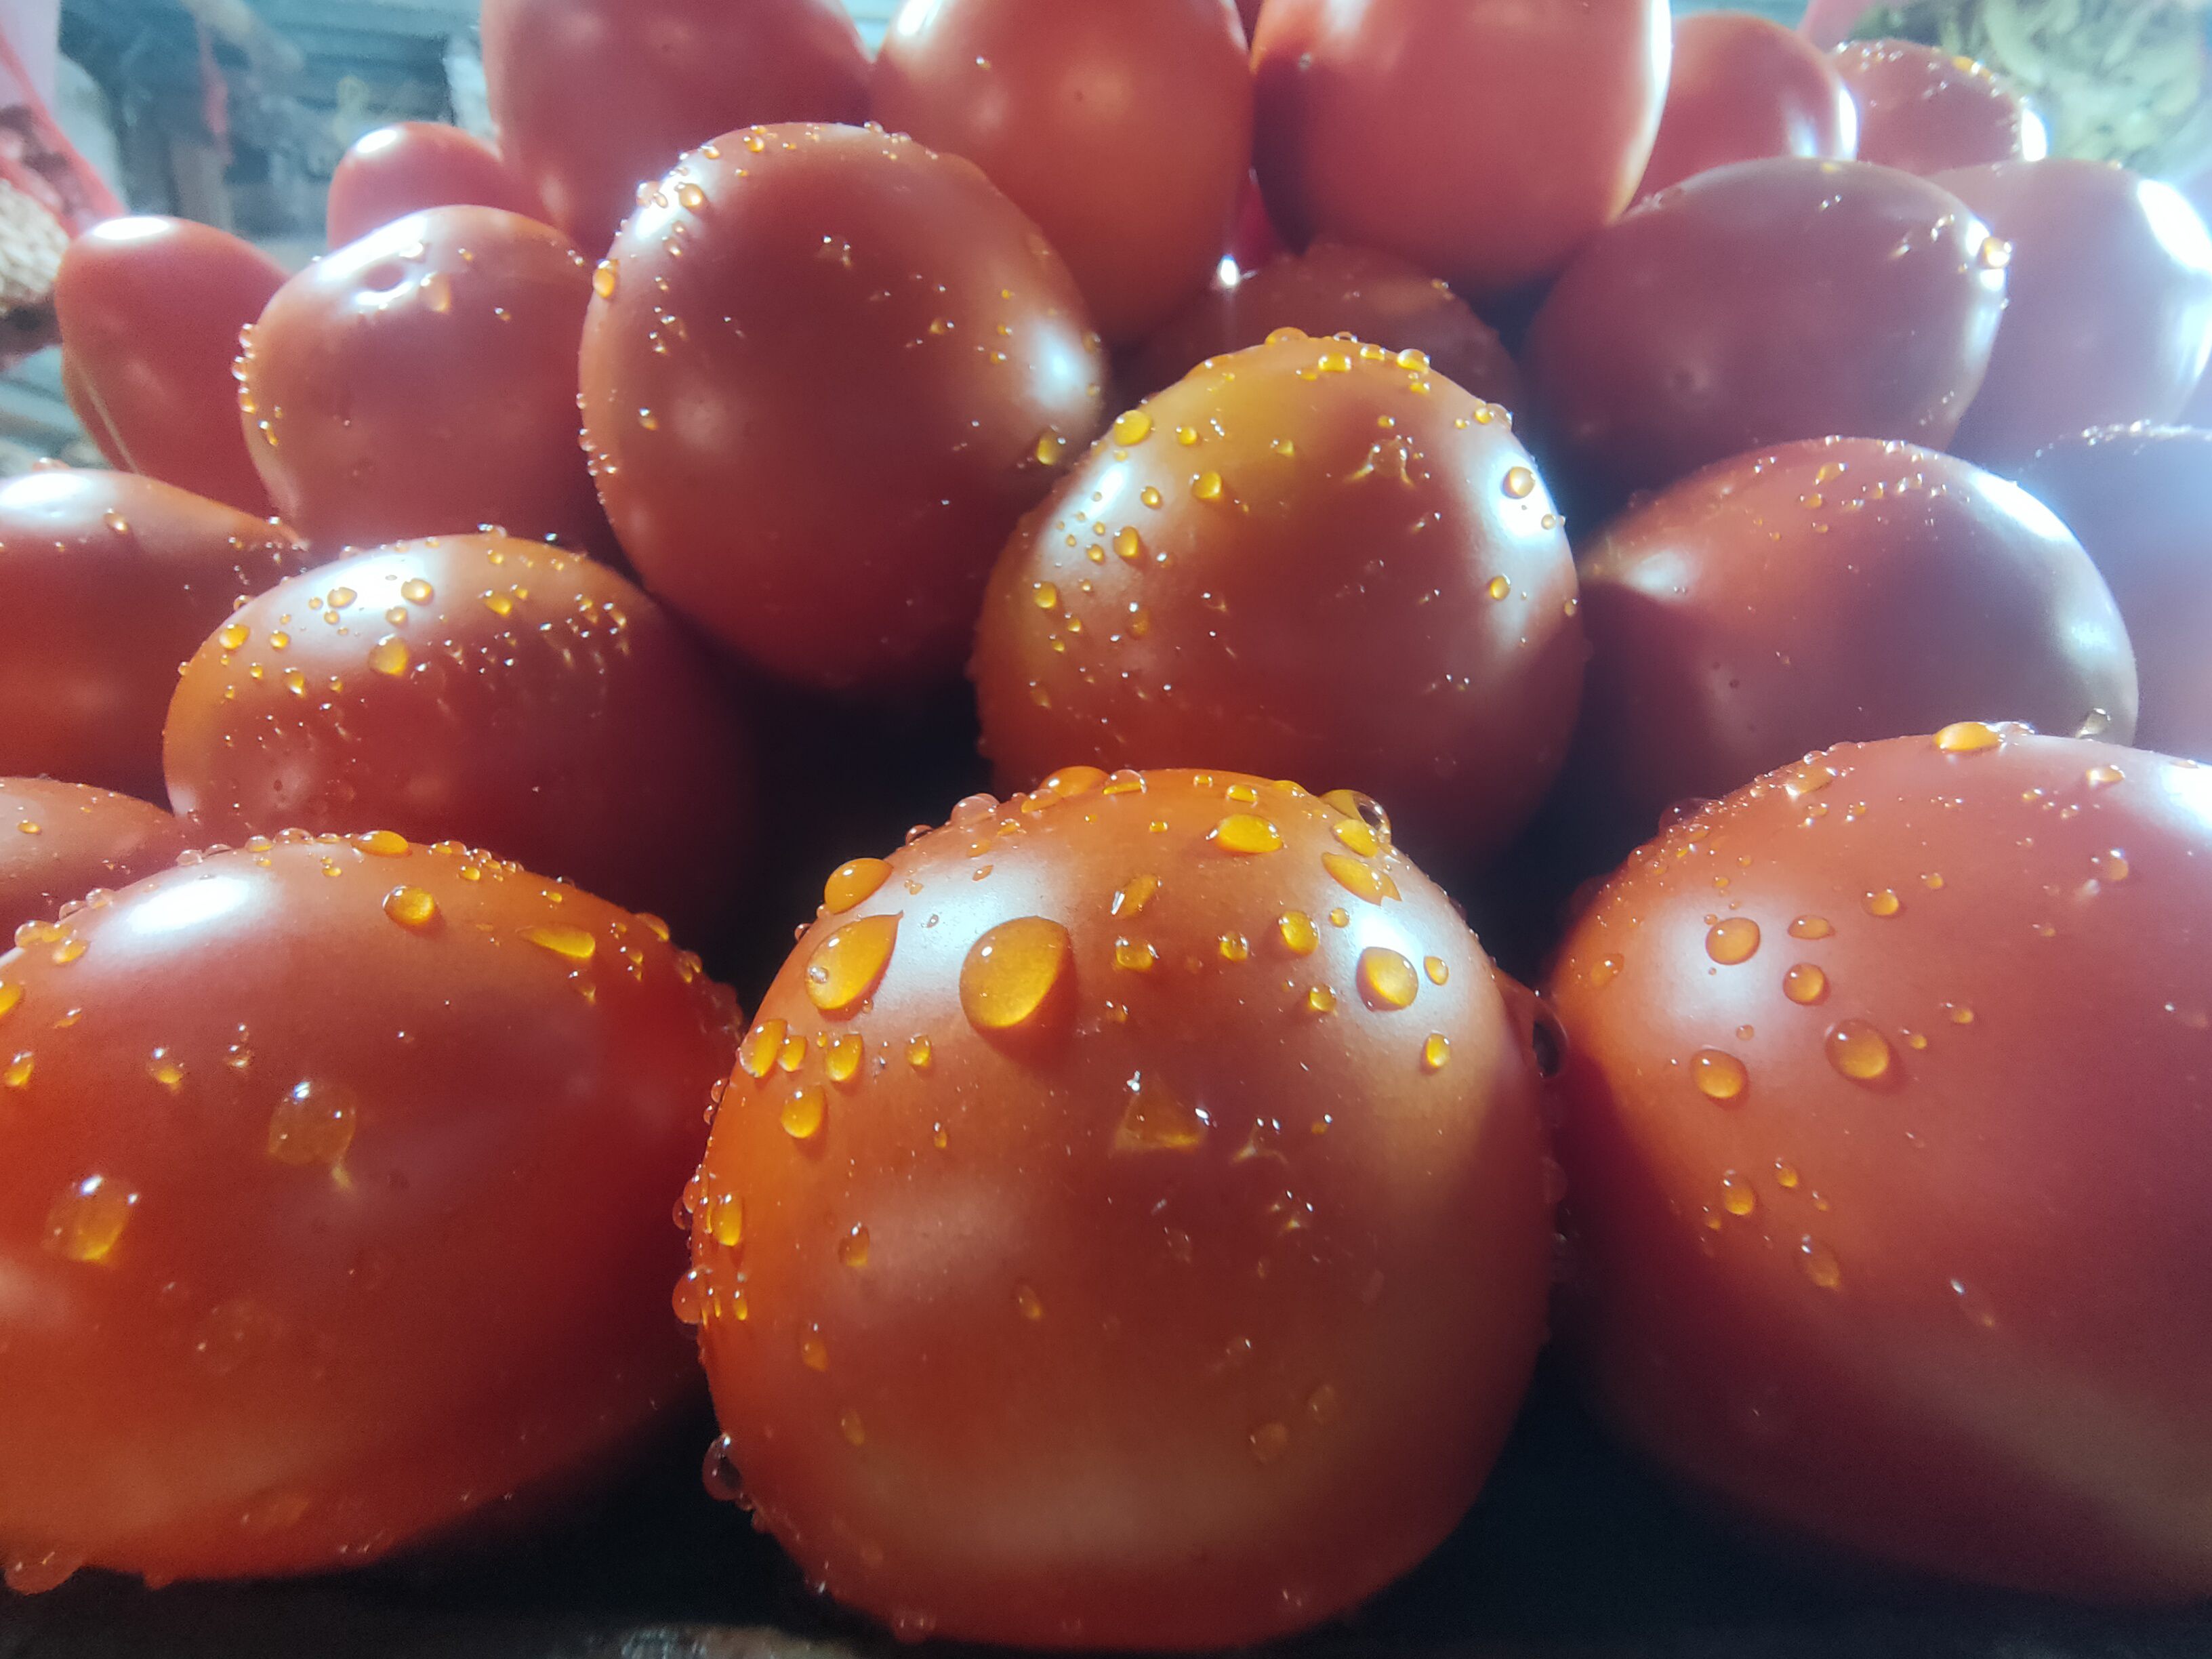
Label: Solanum Iycopersicum